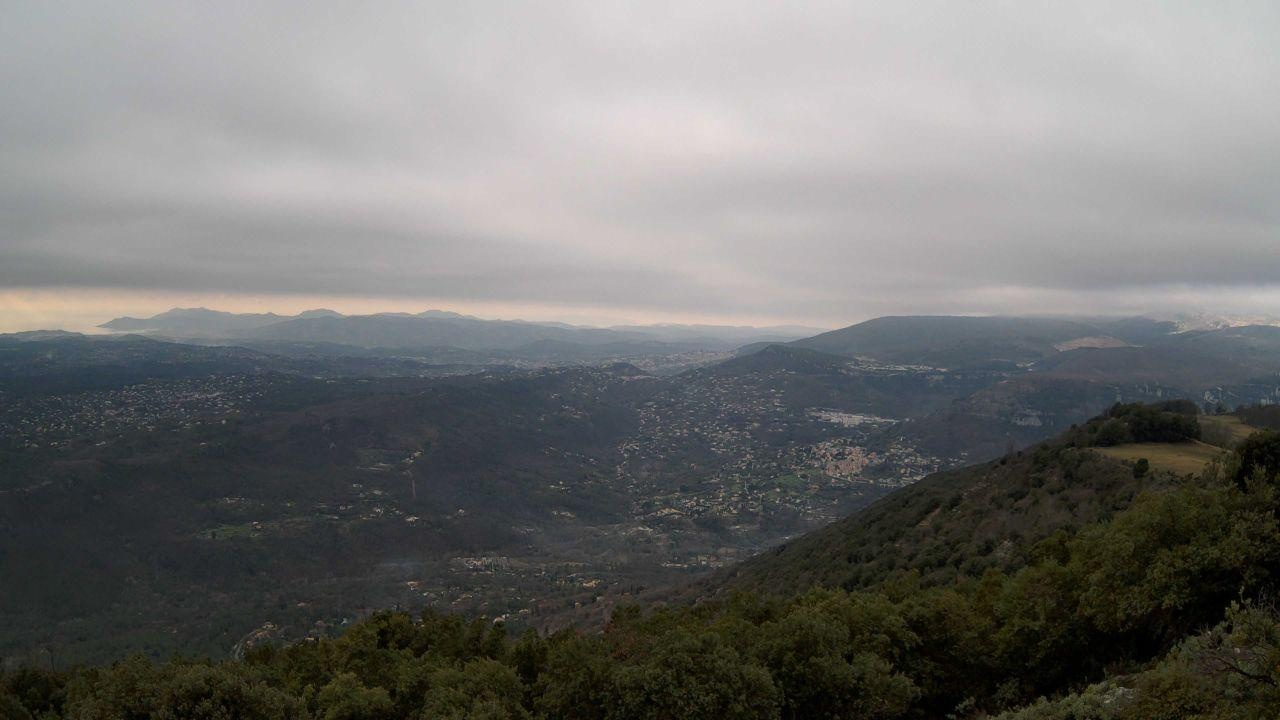
Fire: no
Smoke: yes